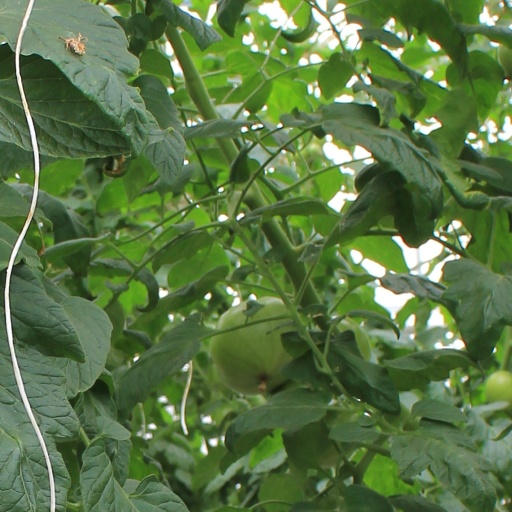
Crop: tomato